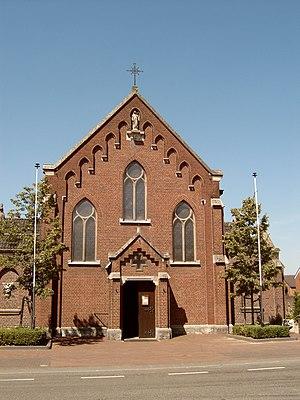
Rijckholt est un village situé dans la commune néerlandaise d'Eijsden-Margraten, dans la province du Limbourg. Le 1ᵉʳ janvier 2005, le village comptait 710 habitants.